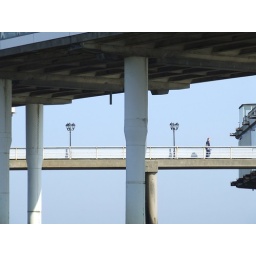
bridge over troubled water Pier Scheveningen